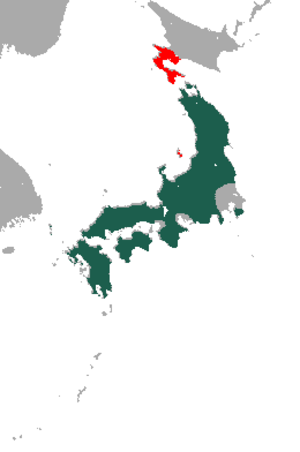
La Martre du Japon est une espèce de la famille des Mustélidés. C'est un petit mammifère carnivore, une martre rare, méconnue, discrète et qui n'existe qu'au Japon.